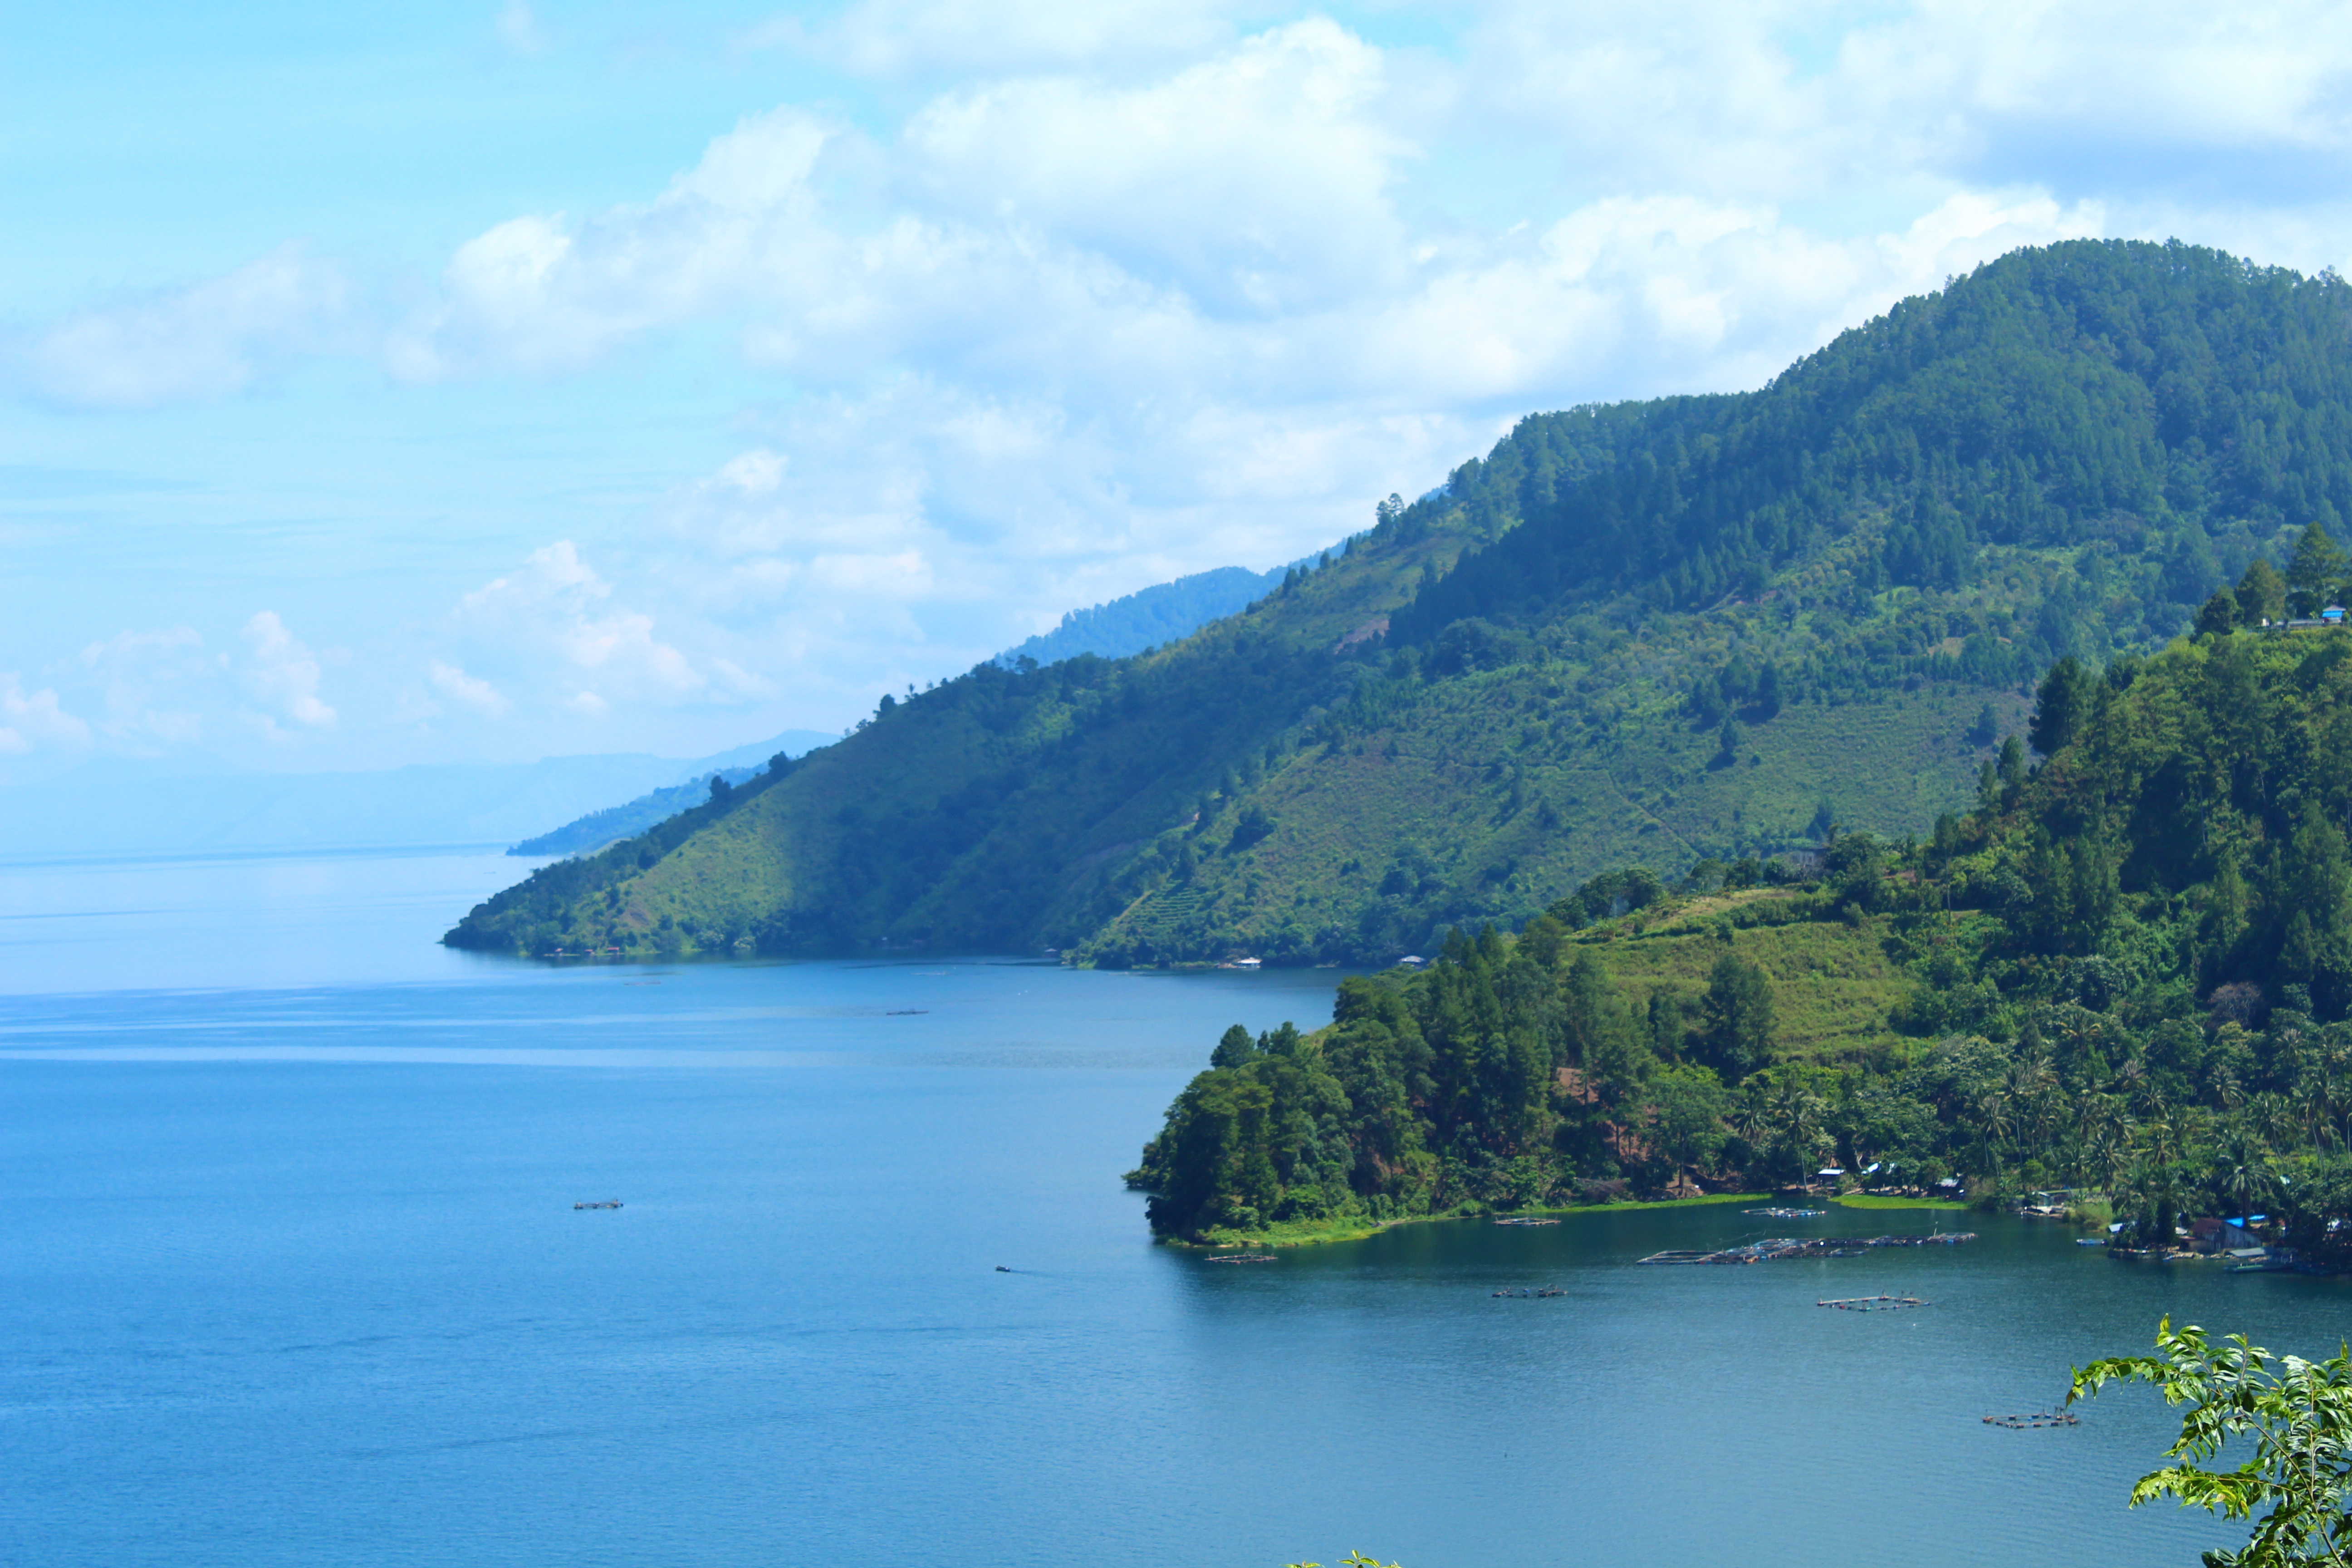
landscape, sea, coast, nature, mountain, sky, lake, cliff, natural, scenery, bay, blue, fjord, reservoir, tourism, terrain, body of water, blue sky, indonesia, loch, landform, nature landscape, beautiful landscape, geographical feature